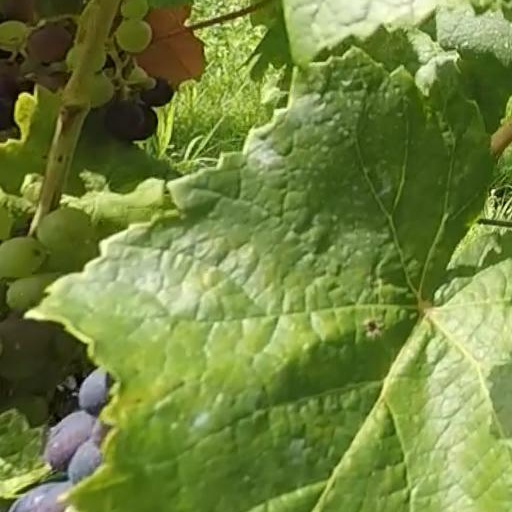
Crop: grape